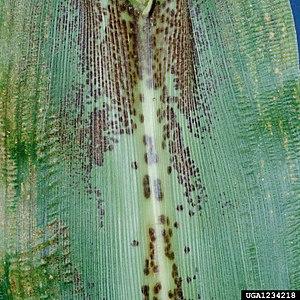
Les Blastocladiomycètes sont une division de champignons chytrides. Ils sont les seuls représentants connus du sous-règne des Blastocladiomyceta et ne comprennent qu'une seule sous-division, les Blastocladiomycotina.